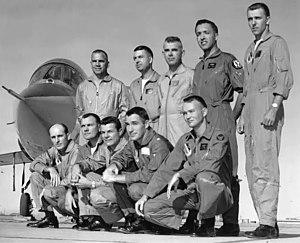
Michael Collins est un militaire, pilote d'essai, astronaute, haut fonctionnaire, cadre et homme d'affaires américain né le 31 octobre 1930 à Rome en Italie.
Francis Gregory Neubeck est un militaire et aspirant-astronaute américain né le 11 avril 1932 à Washington.